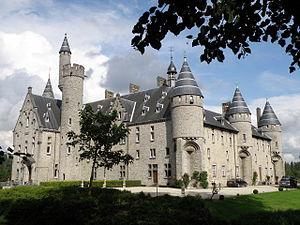
Commune de Bornem, prov. d’Anvers, Belgique. Le Château Marnix de Sainte-Aldegonde (ou château de Marnix de Sainte-Aldegonde, ou simplement château de Bornem), édifié fin XIXe selon des plans d’Henri Beyaert, sis non loin du village de Weert (comm. de Bornem). Ailes sud (à droite) et ouest (à gauche).